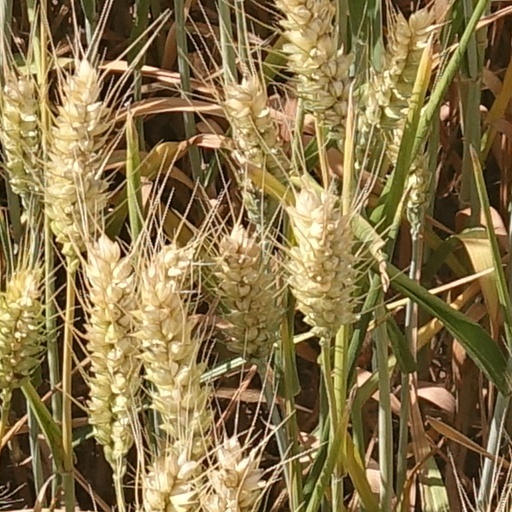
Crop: wheat